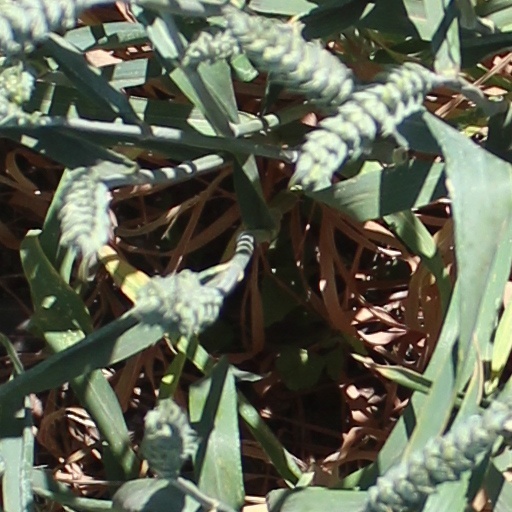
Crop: wheat